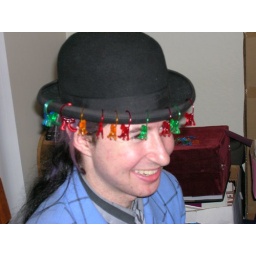
Charles with monkeys in his hat